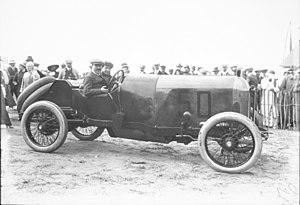
La Compagnie Nationale Excelsior, plus simplement Excelsior, était un constructeur belge d'automobiles, actif de 1903 à 1929, qui était établi à Bruxelles.